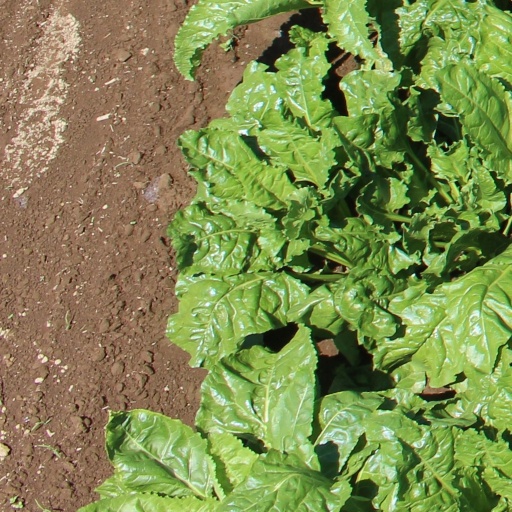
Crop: sugar beet